Mount Diablo

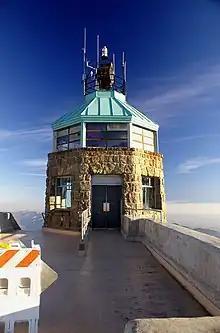
Summit-building roof promenade and beacon tower, Mount Diablo, constructed by Civilian Conservation Corps, 1939–42

There are three major groups of rocks composing Mount Diablo -- the Mount Diablo Ophiolite group, dating to the Jurassic; the Franciscan Complex, dating to the Jurassic and Cretaceous; and the combination of the Great Valley Group (Jurassic and Cretaceous) and Younger Sedimentary rocks (Cenozoic).